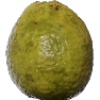
Label: Guava 1